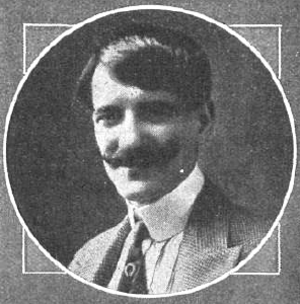
Manuel Penella Moreno est un compositeur espagnol, fils du compositeur Manuel Penella Raga.